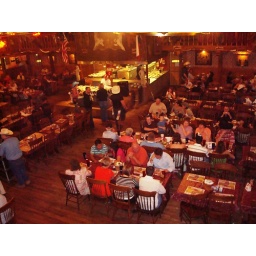
The dining floor,  the guy in the white t-shirt in the middle is about to try !  he failed !